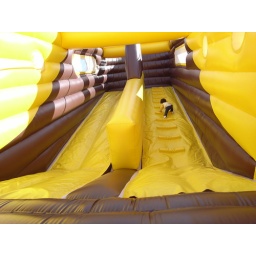
They enjoyed a lot in a jumping house at a patch in Sunnyvale.